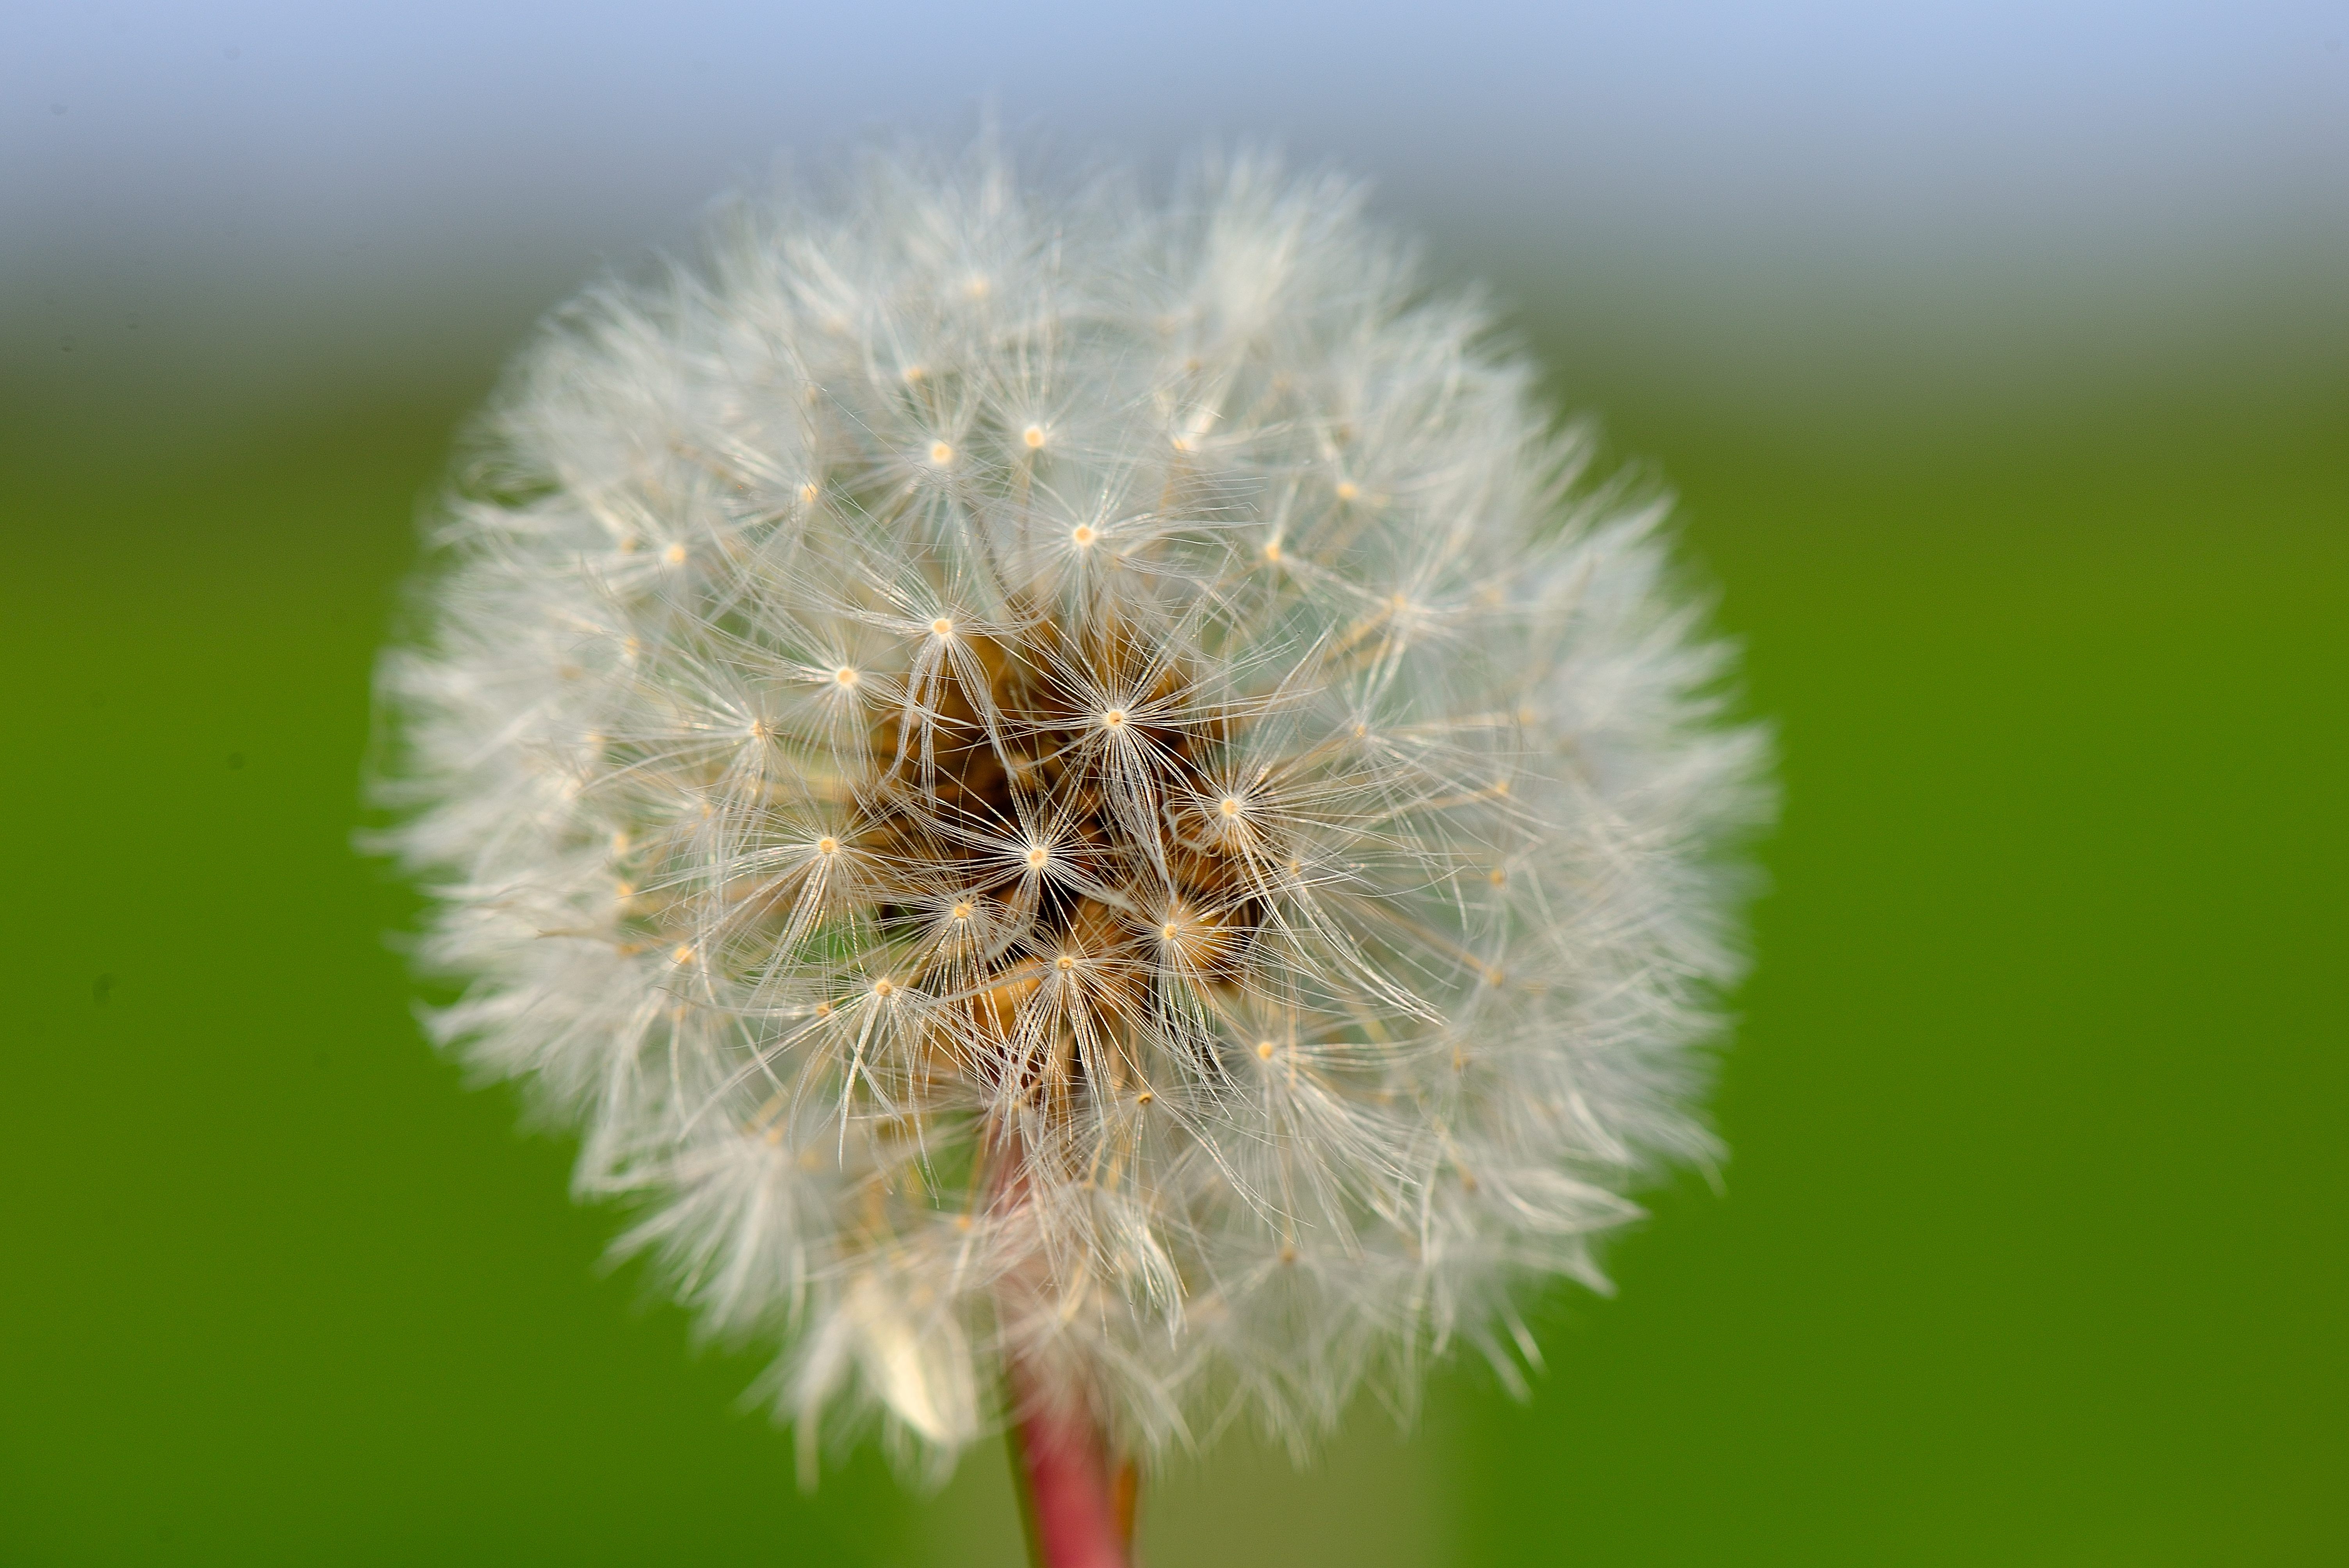
nature, grass, plant, photography, meadow, dandelion, leaf, flower, petal, green, botany, flora, fauna, wildflower, close up, seeds, macro photography, flowering plant, daisy family, plant stem, land plant, thorns spines and prickles, verbluet